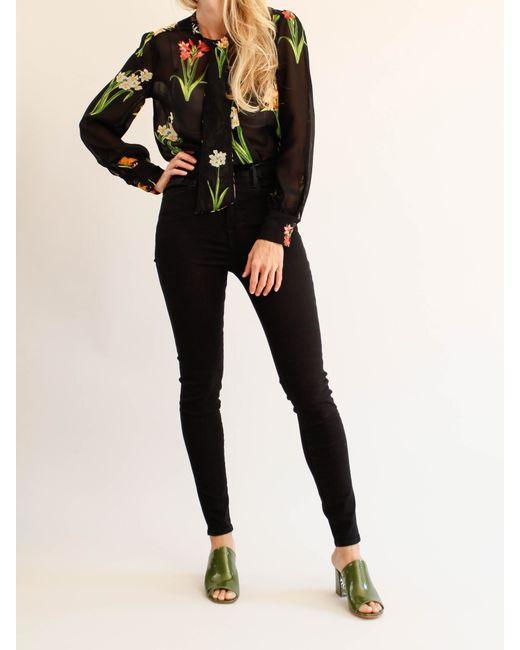
Schwarzes Top mit Blumendruck und schwarzen Jeans für Damen